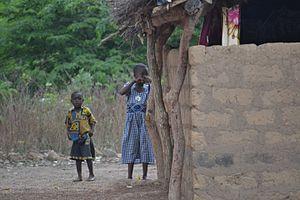
Une école primaire au nord de la Côte d'Ivoire ,zone Sinematiali
La Côte d’Ivoire, en forme longue république de Côte d’Ivoire, est un pays situé en Afrique, sur l'océan Atlantique, dans la partie occidentale du golfe de Guinée. D’une superficie de 322 462 km², elle est bordée au nord-nord-ouest par le Mali, au nord-est par le Burkina Faso, à l'est par le Ghana, au sud-ouest par le Liberia, à l'ouest-nord-ouest par la Guinée et au sud par l’océan Atlantique. La population est estimée à 26 378 274 habitants en 2020. La Côte d’Ivoire a pour capitale politique et administrative Yamoussoukro bien que la quasi-totalité des institutions se trouvent à Abidjan, son principal centre économique. Ayant pour langue officielle le français, il existe plus de 60 autres dialectes parlés au quotidien. Elle a pour monnaie, le franc CFA. Le pays fait partie de la CEDEAO, de l’Union africaine et de l'Organisation de la coopération islamique.